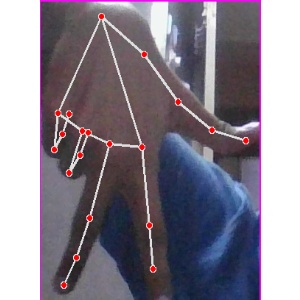
अक्षर: ग